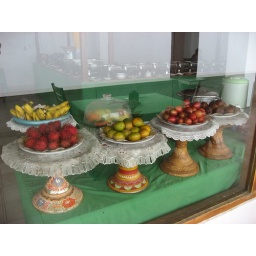
...and you may eat of any of the fruits in the garden except the fruit from the tree of knowledge of good and evil...